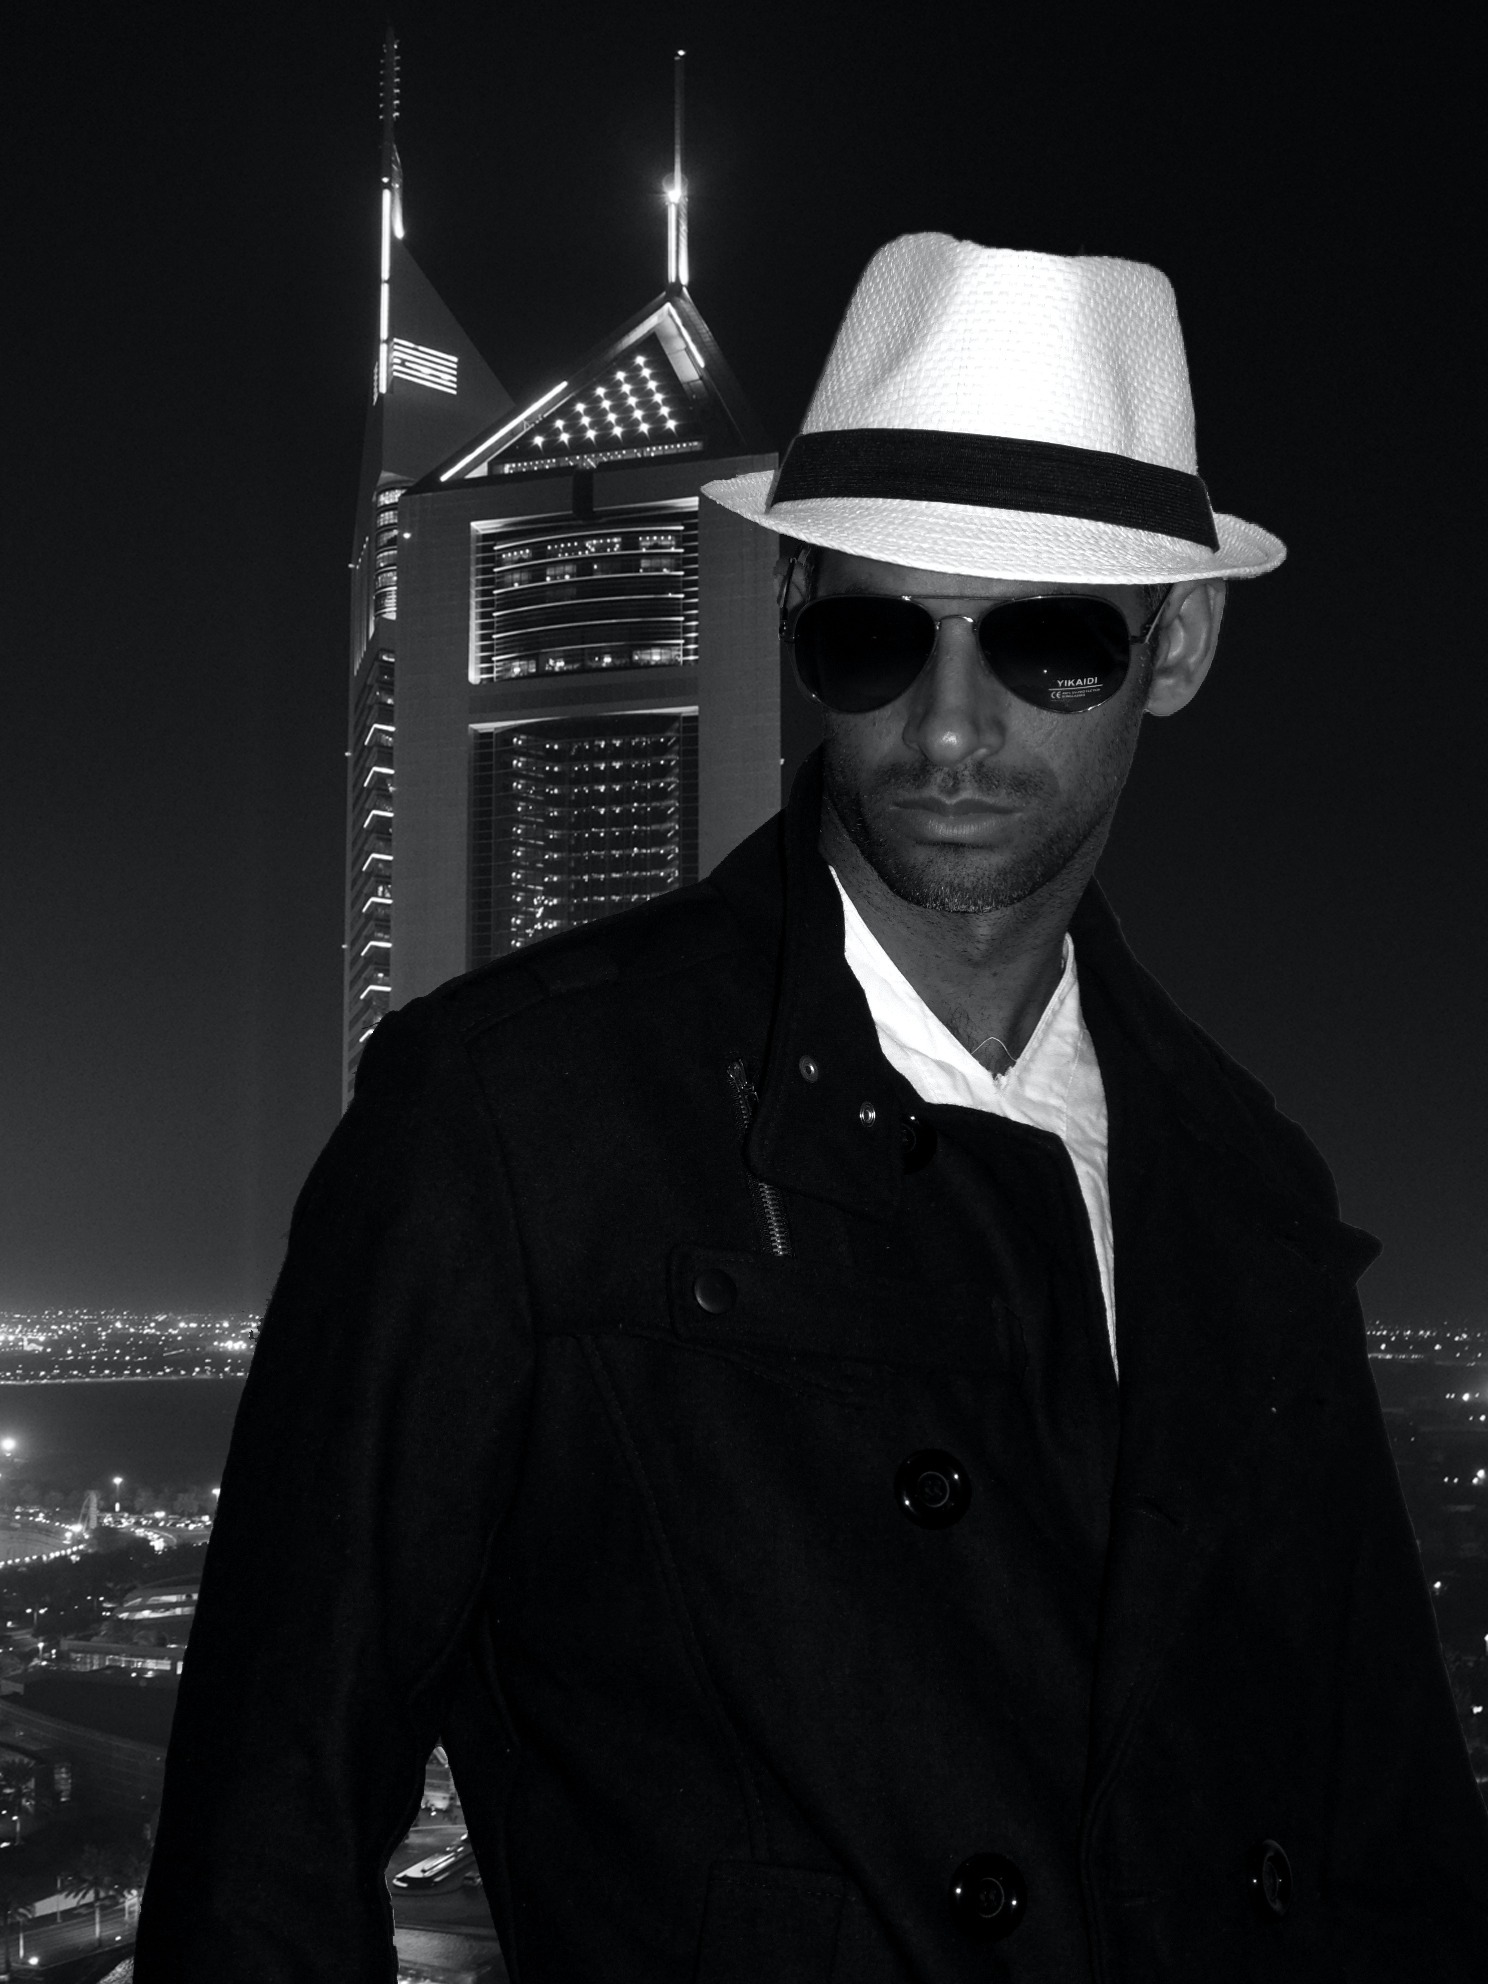
man, black and white, people, white, male, darkness, fashion, musician, clothing, black, monochrome, lonely, face, gentleman, glasses, photograph, look, monochrome photography, film noir